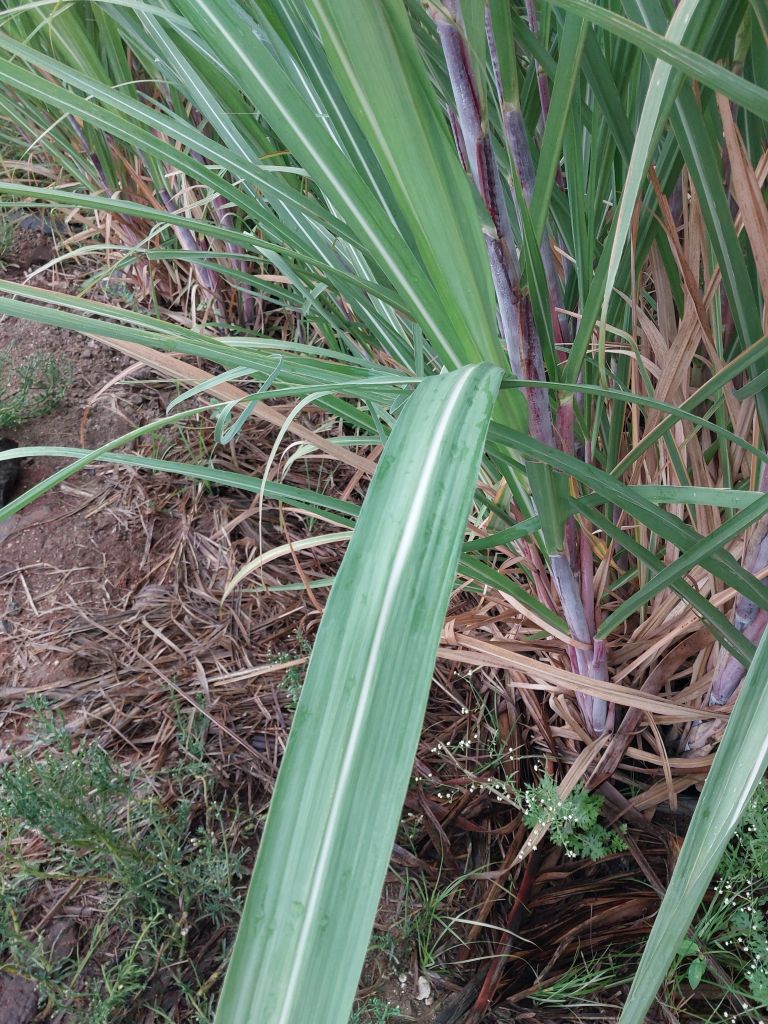
Label: Healthy